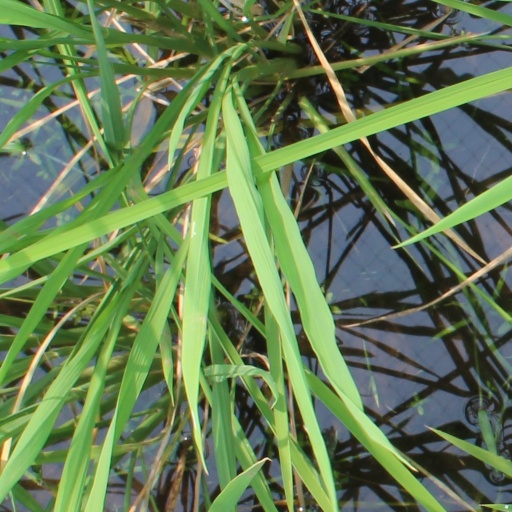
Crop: rice